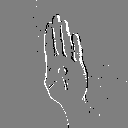
ASL letter: b